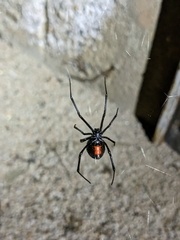
Species: Lactrodectus_hesperus